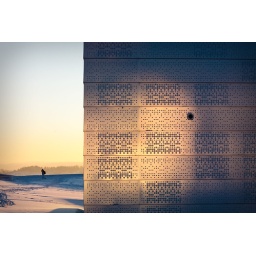
The roof of the Opera house in Oslo - mid winter, in freezing temperatures